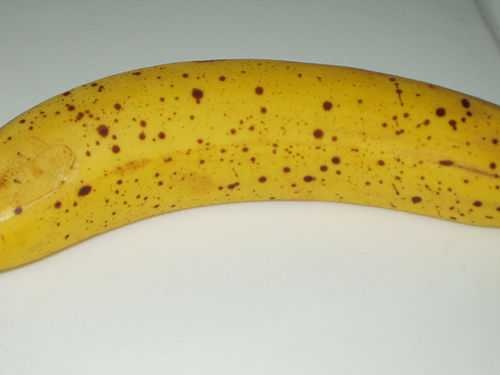
Label: Banana